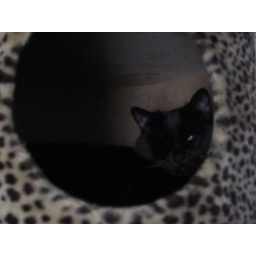
Long string of freya in cat tree